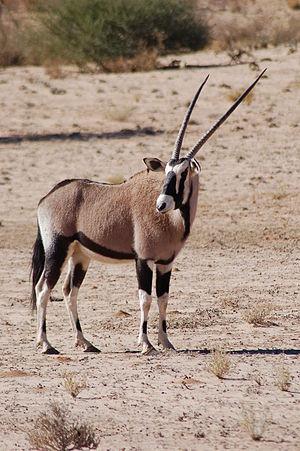
La chasse à l'épuisement est un mode de chasse au cours duquel des prédateurs poursuivent leurs proies jusqu'à ce qu'elles soient épuisées et qu'ils puissent marcher jusqu'à elles et les tuer.